Teffont Evias

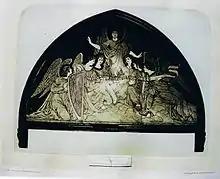

For administration, including punishment of misconduct, the village formed part of Dunworth hundred; in 1502 its tithingman was presented to the hundred court for not carrying a staff as precedent required.